Munchkin

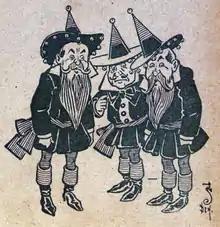
W. W. Denslow's depiction of Munchkins, from first edition of "The Wonderful Wizard of Oz"

A Munchkin is a native of the fictional Munchkin Country in the Oz books by American author L. Frank Baum. Although a common fixture in Germanic fairy tales, they are introduced to modern audiences with the first appearance in the classic children's novel "The Wonderful Wizard of Oz" (1900) where they welcome Dorothy Gale to their city in Oz. The Munchkins are described as being the same height as Dorothy and they wear only shades of blue clothing, as blue is the Munchkins' favorite color. Blue is also the predominating color that officially represents the eastern quadrant in the Land of Oz. The Munchkins have appeared in various media, including the 1939 film "The Wizard of Oz", as well as in various other films and comedy acts.